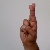
The image shows a hand gesture representing the letter 'R' in Indian Sign Language.